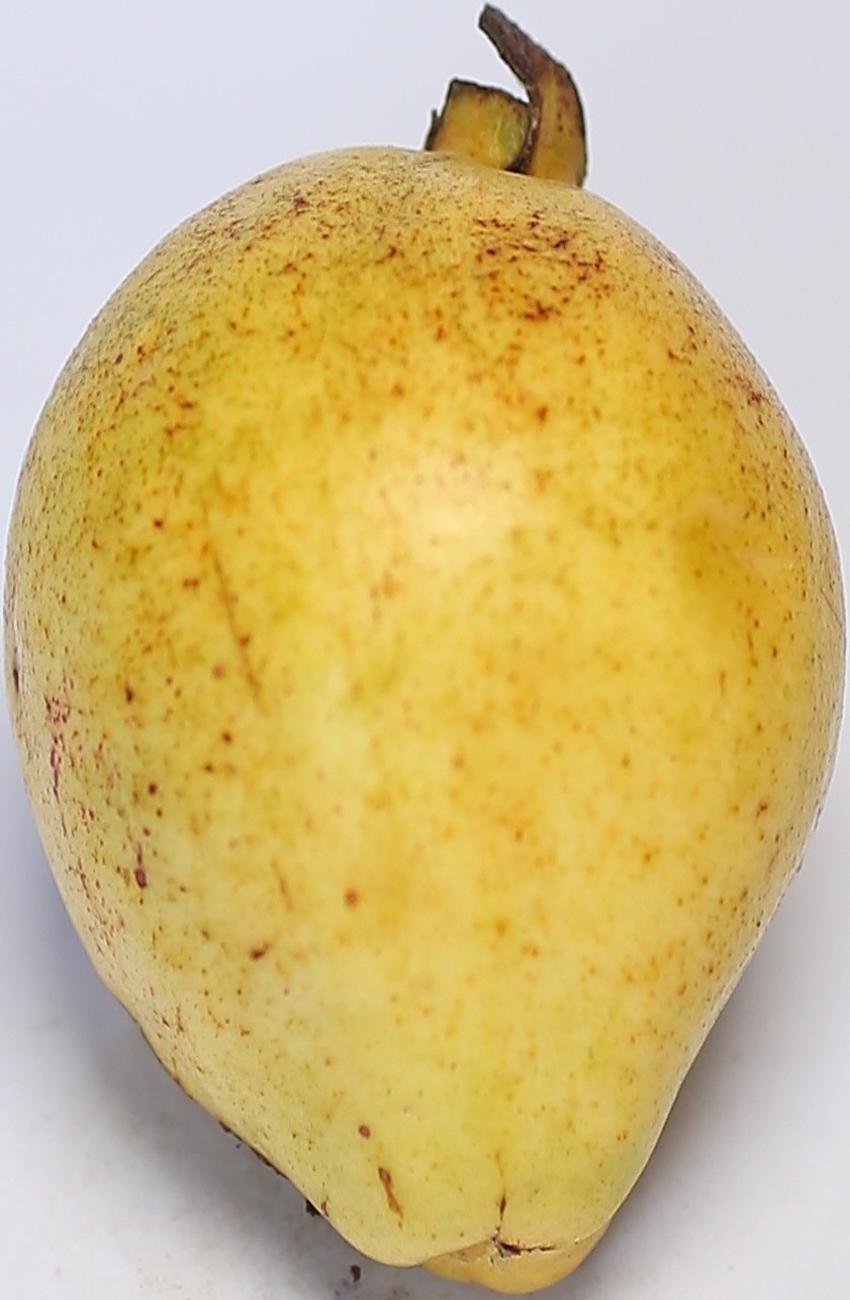
Maturity: ripe
Variety: riyali